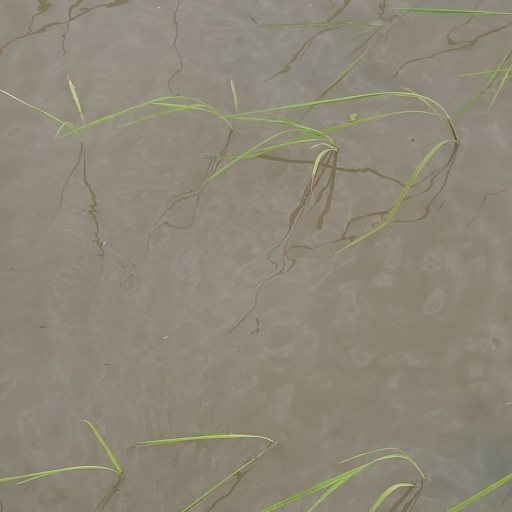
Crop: rice